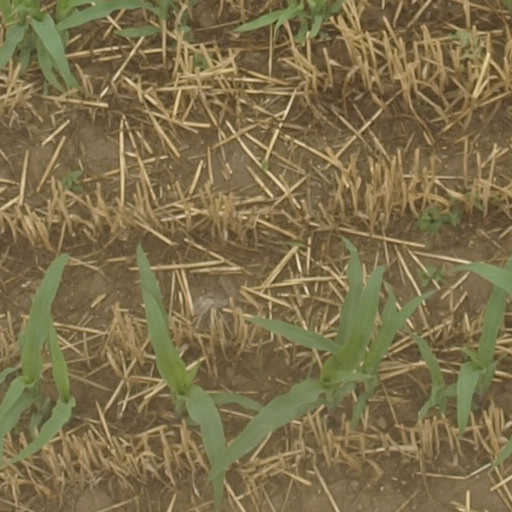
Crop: maize; corn